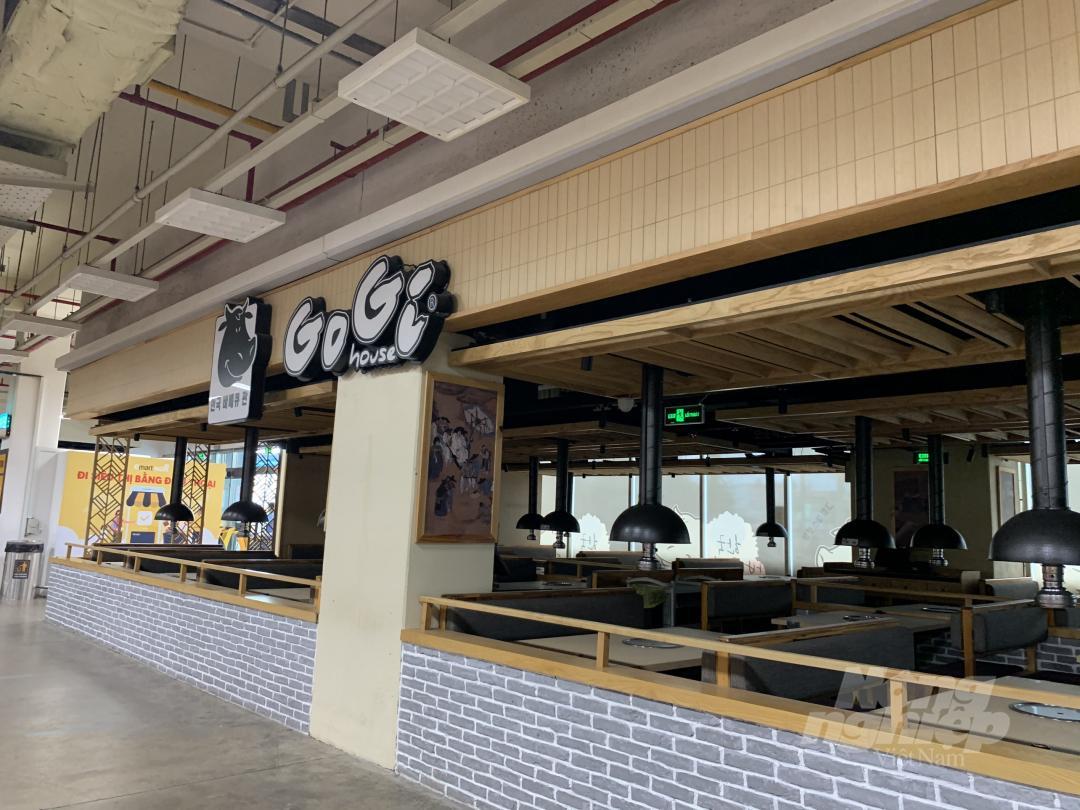
không có người nào xuất hiện ở bên trong của quán ăn